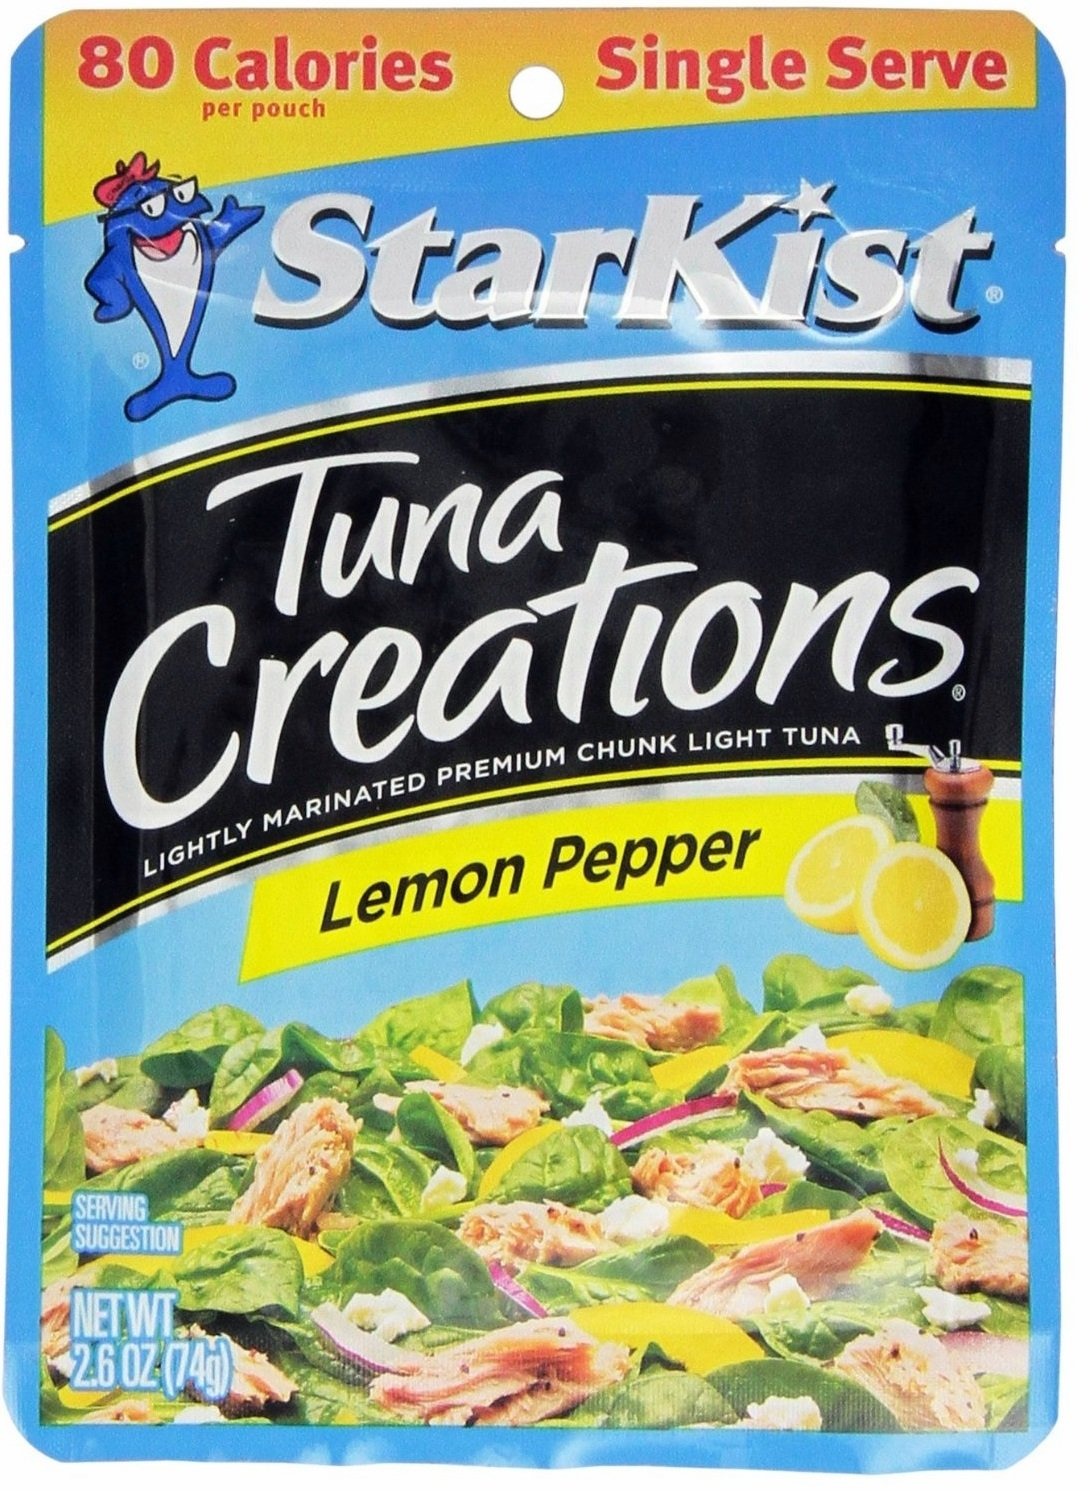
Item Name: Starkist Tuna Creations, Lemon Pepper, Single Serve 2.6-Ounce Pouch (Pack of 8)
Bullet Point 1: Select cuts of premium chunk light tuna seasoned with zesty lemon and black pepper
Bullet Point 2: Natural source of Omega-3; Low in fat; High in protein
Bullet Point 3: Delicious in salads, tacos, wraps, sandwiches, on crackers for a quick snack or straight out of the pouch
Bullet Point 4: Convenient single serve flavor fresh pouch; Dolphin Safe
Bullet Point 5: Meets American Heart Association food criteria for Heart-Healthy food
Product Description: Tuna Creations Lemon Pepper adds a tangy citrus punch to meals or appetizers. Under 100 calories, this pouch features select cuts of premium chunk light tuna seasoned with zesty lemon and black pepper flavor. It’s perfect in pasta salads and sandwiches - or put it on crackers for a quick snack! Tuna is naturally high in protein. StarKist Tuna Creations, Lemon Pepper contains 200mg per serving of EPA and DHA Omega-3s combined, which is 125% of the 160mg Daily Value for a combination of EPA and DHA.
Value: 20.8
Unit: Ounce

Price: 1.425